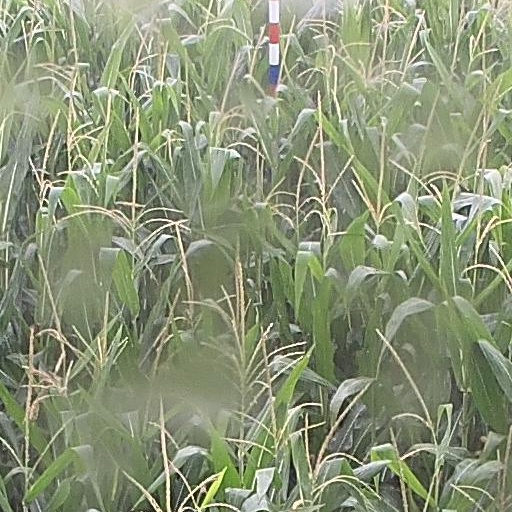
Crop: maize; corn